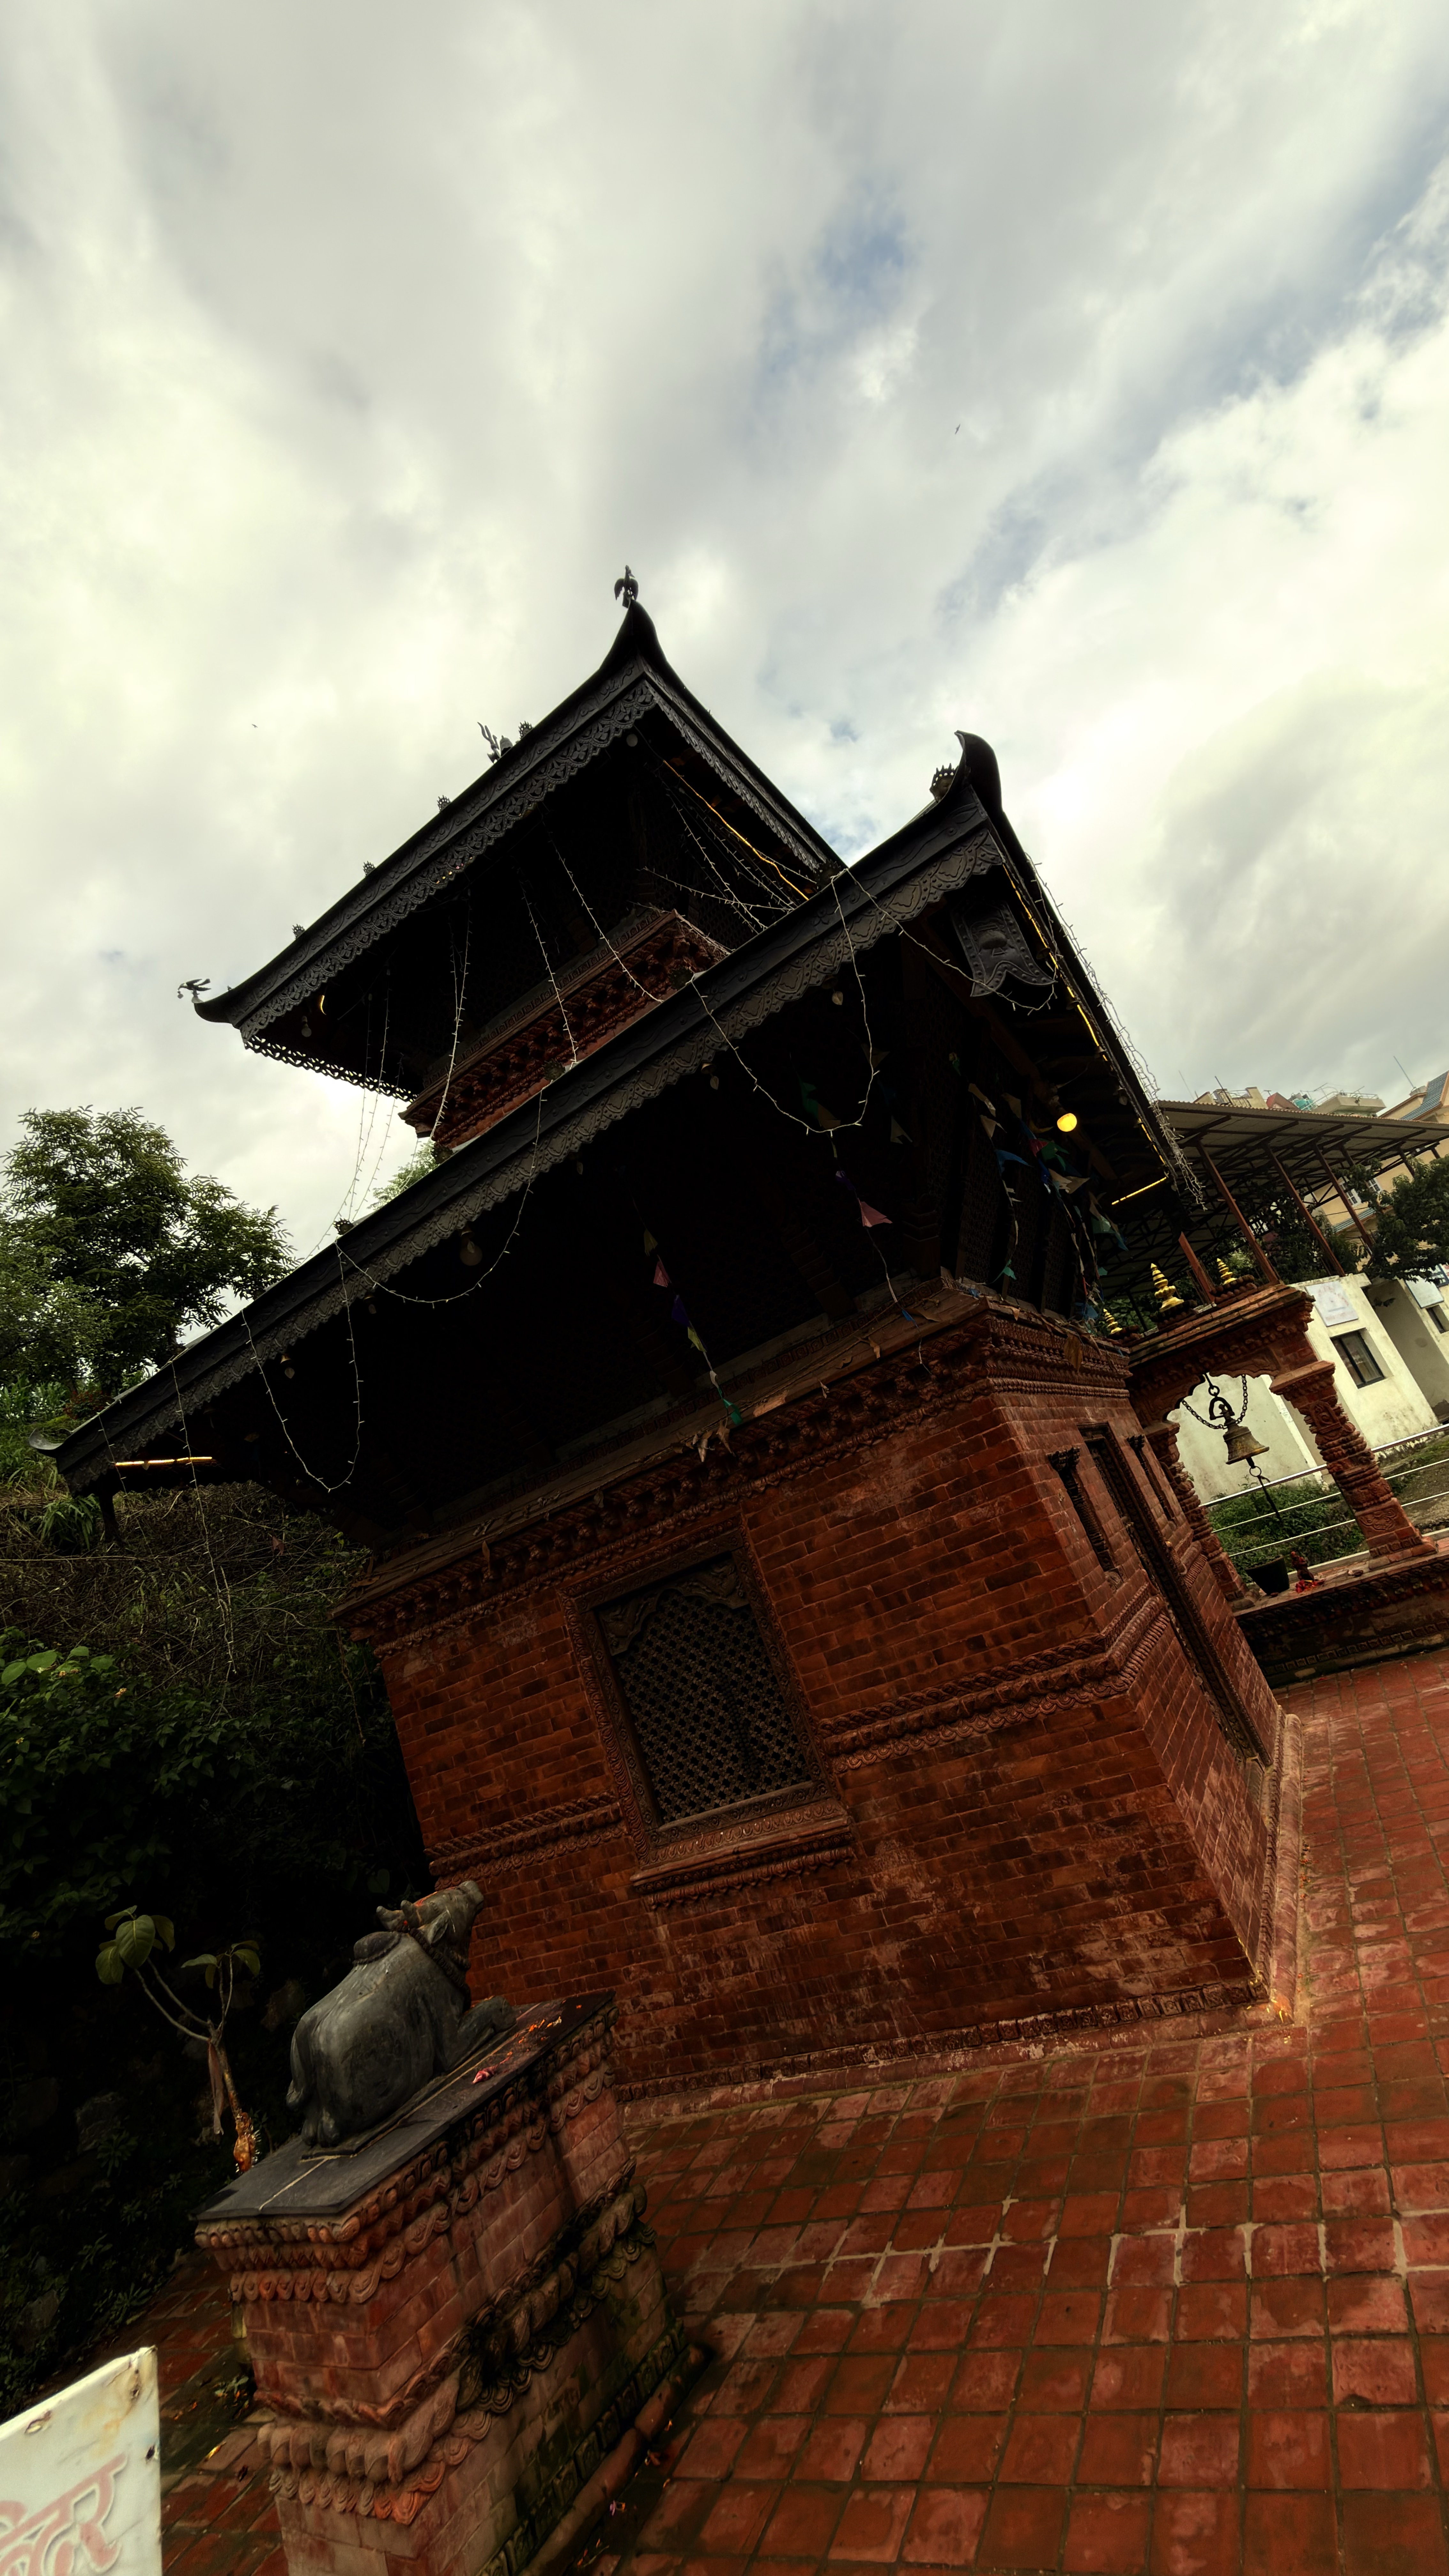
Heritage site: Kareshwor_Mahadev_Temple